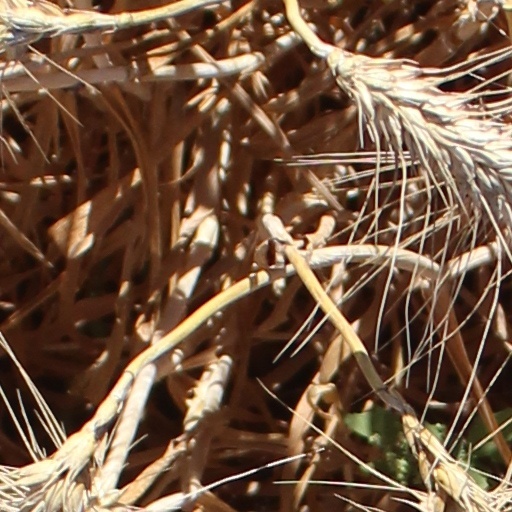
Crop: wheat